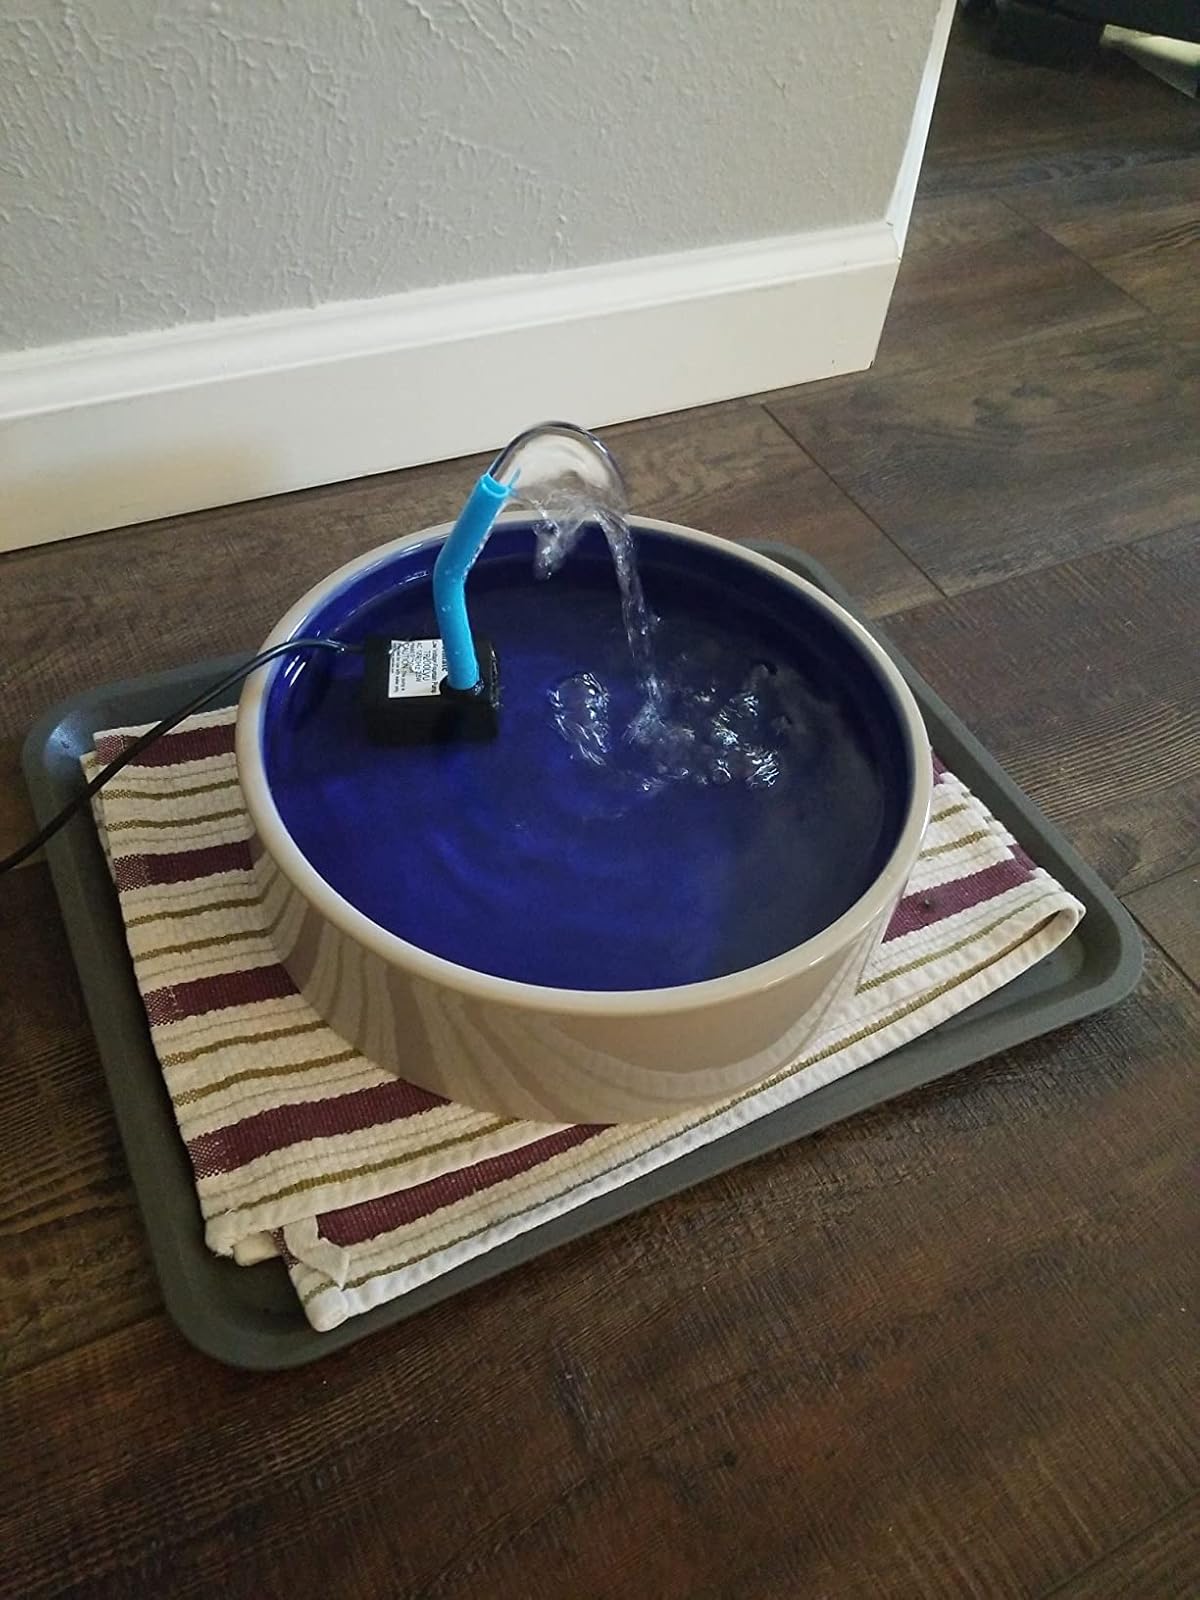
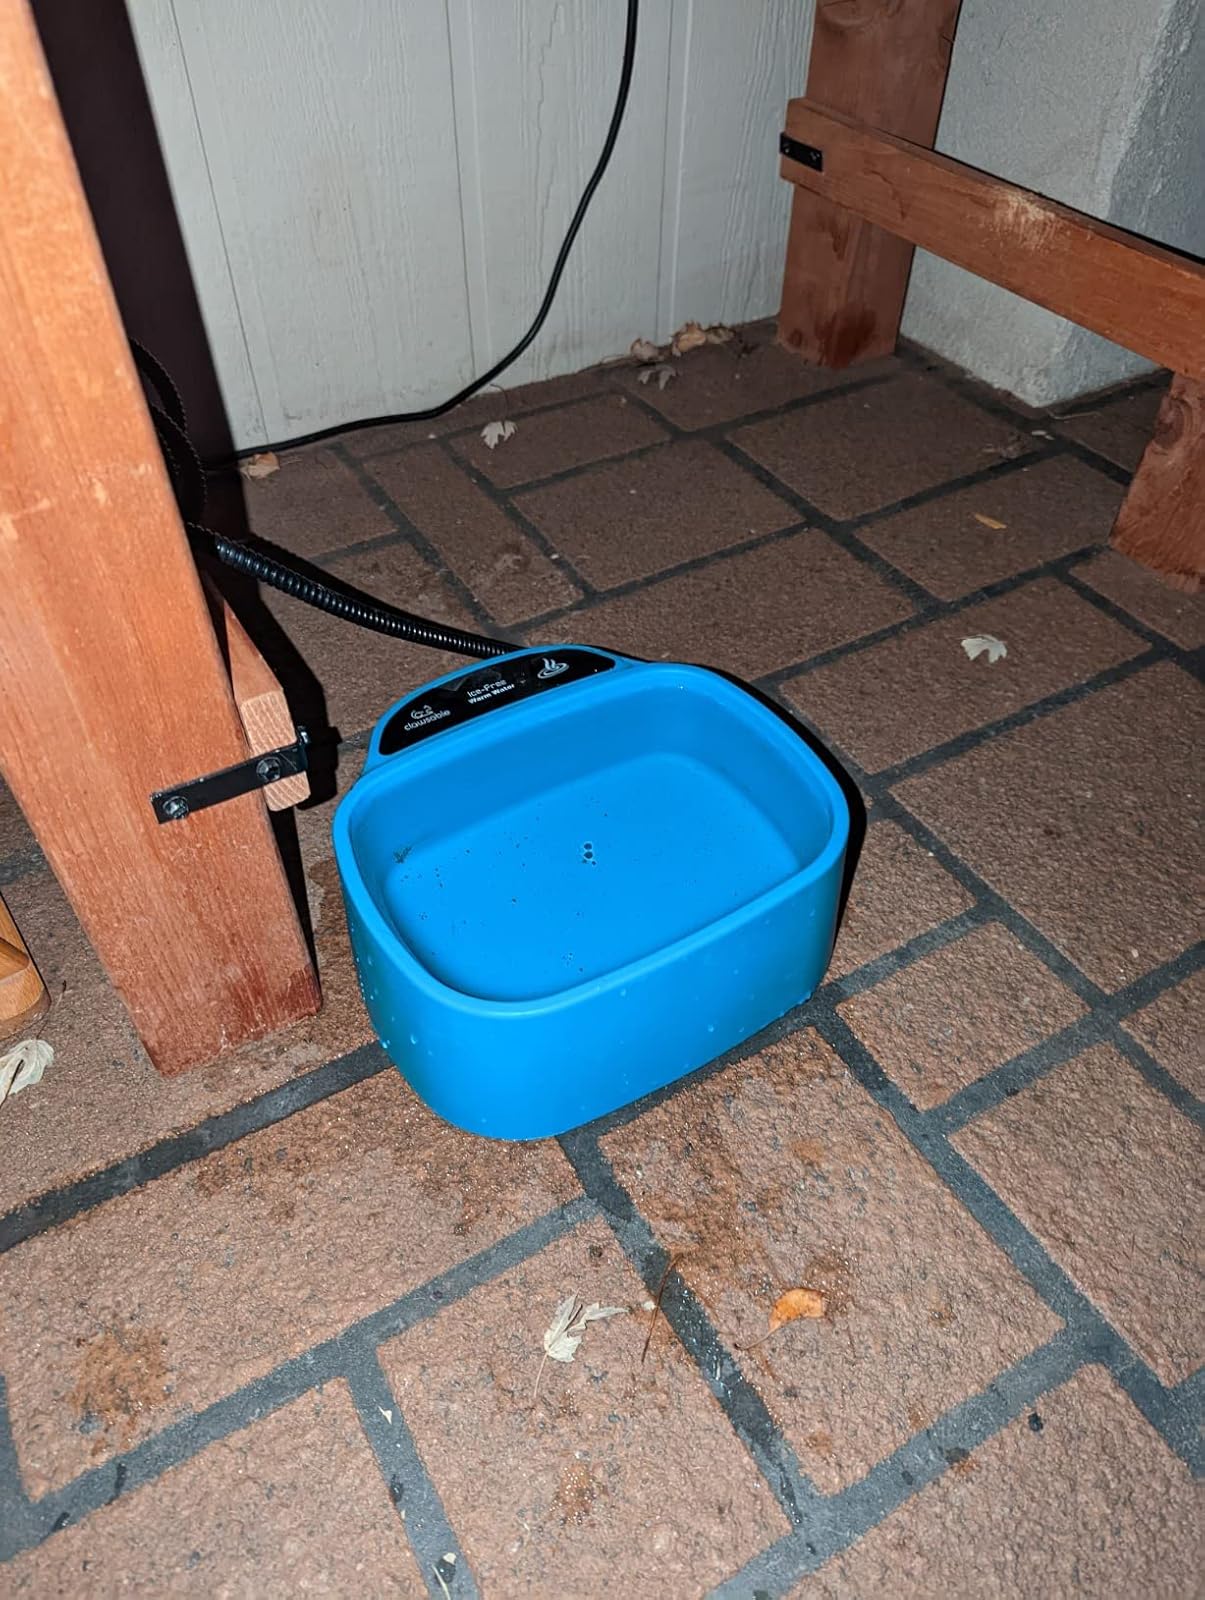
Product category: items_bowl
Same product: no